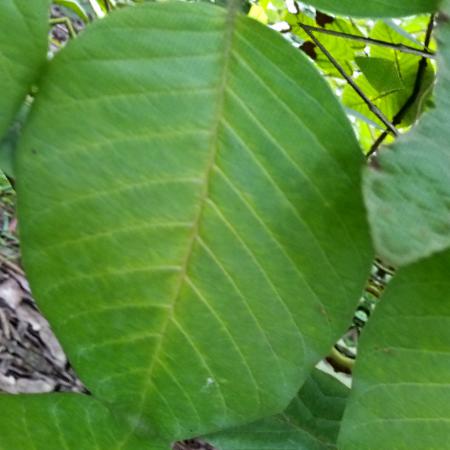
Label: Disease Free